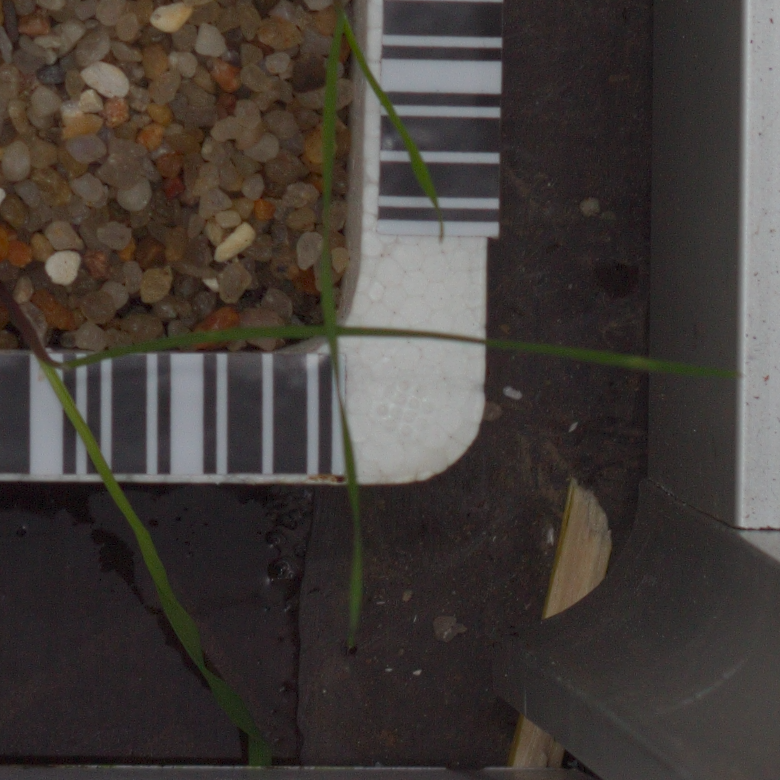
Label: black_grass